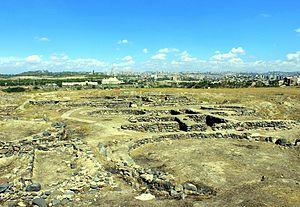
La culture Kouro-Araxe est une culture archéologique qui s'est développée à l'âge du Bronze, entre environ 3 400 et 2 000 ans av. J.-C., essentiellement dans le sud du Caucase, dans l'est de l'Anatolie et dans le nord-ouest de l'Iran. Son nom lui vient des deux principaux fleuves du sud du Caucase, la Koura et l'Araxe. Elle se distingue des cultures qui la précédent et lui succèdent ainsi que des cultures voisines par des productions matérielles très spécifiques et des pratiques sociales originales.